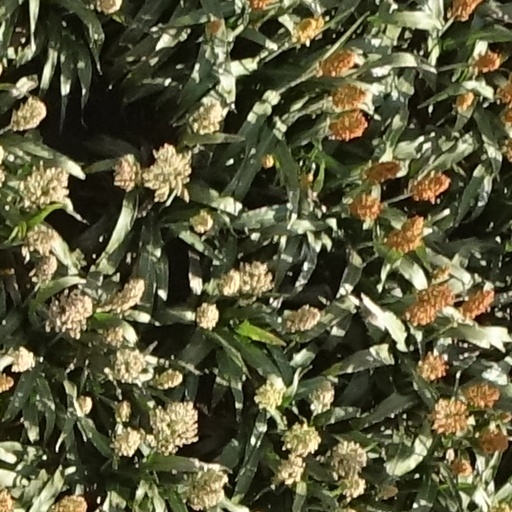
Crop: sorghum